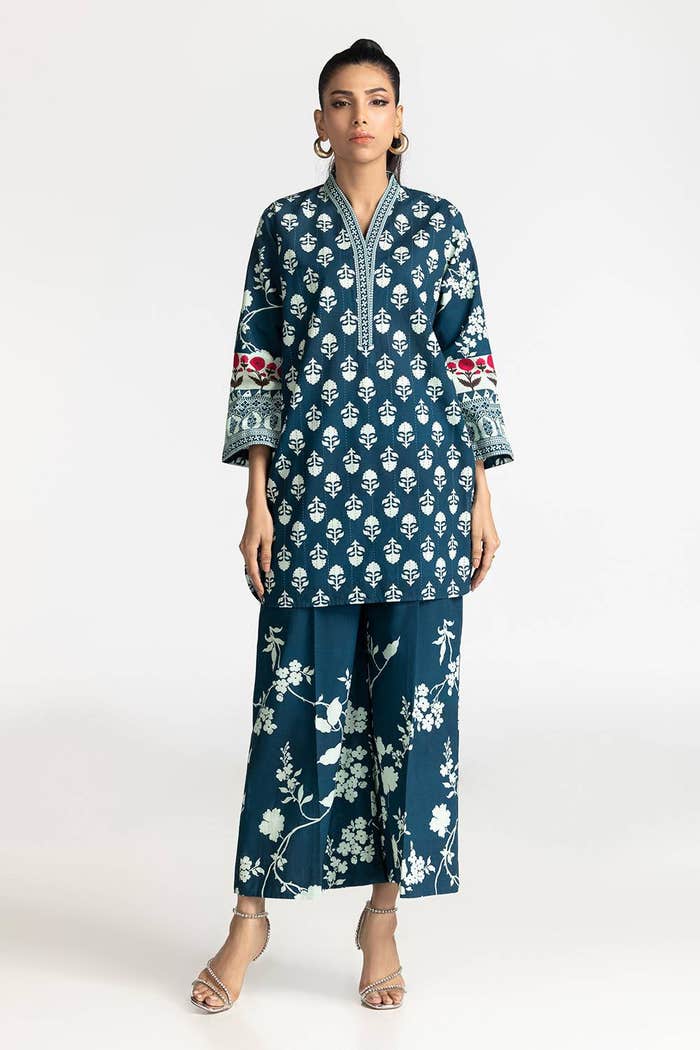
navy multi floral print cotton tunic